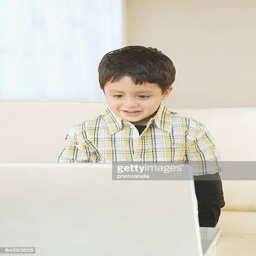
boy standing at a table and using a laptop